Wynyard railway station, Sydney

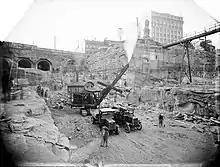
Building Sydney Rail Network, , Arthur Ernest Foster

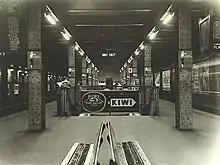
Wynyard railway station, 1940s

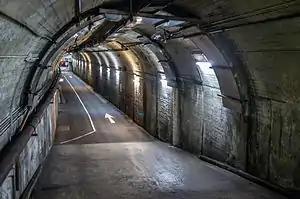
Former tram tunnels leading to disused platforms 1 and 2

The station opened on 28 February 1932. Wynyard was originally constructed with six platforms (the existing four platforms are still numbered from 3 to 6), with platforms 1-4 located on the upper level and platforms 5 and 6 on the lower level. The original intention was that Platforms 1 and 2, located adjacent to platforms 3 and 4, would eventually serve the eastern pair of railway tracks across the Harbour Bridge for a proposed railway line to the Northern Beaches. In the interim, with construction yet to begin on the Northern Beaches line due to lack of funds, they were used as a terminus for North Shore tram services on Sydney's tram network, operating from the bridge's opening in 1932 until 1958. A feature of these lines was Australia's only underground tram terminus. On 22 January 1956, the lines from platforms 5 and 6 were extended to Circular Quay as part of the City Circle.